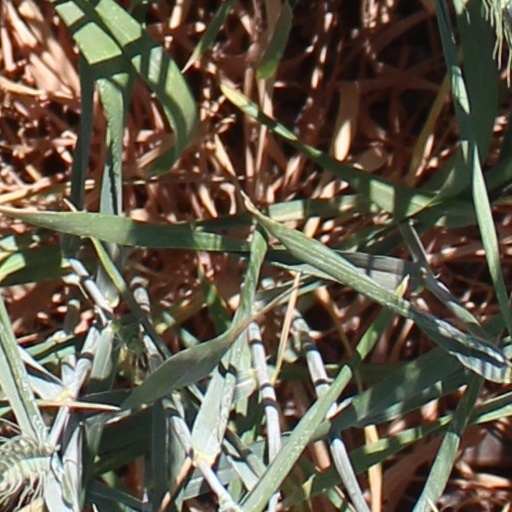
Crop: wheat